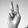
ASL letter: V